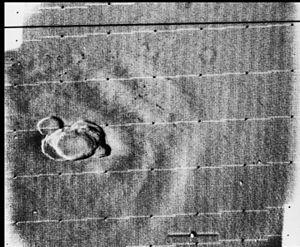
Le climat de Mars a été un sujet de curiosité scientifique durant des siècles, notamment parce que Mars est la seule planète tellurique dont la surface peut être directement observée en détail depuis la Terre, à l'aide d'un télescope.